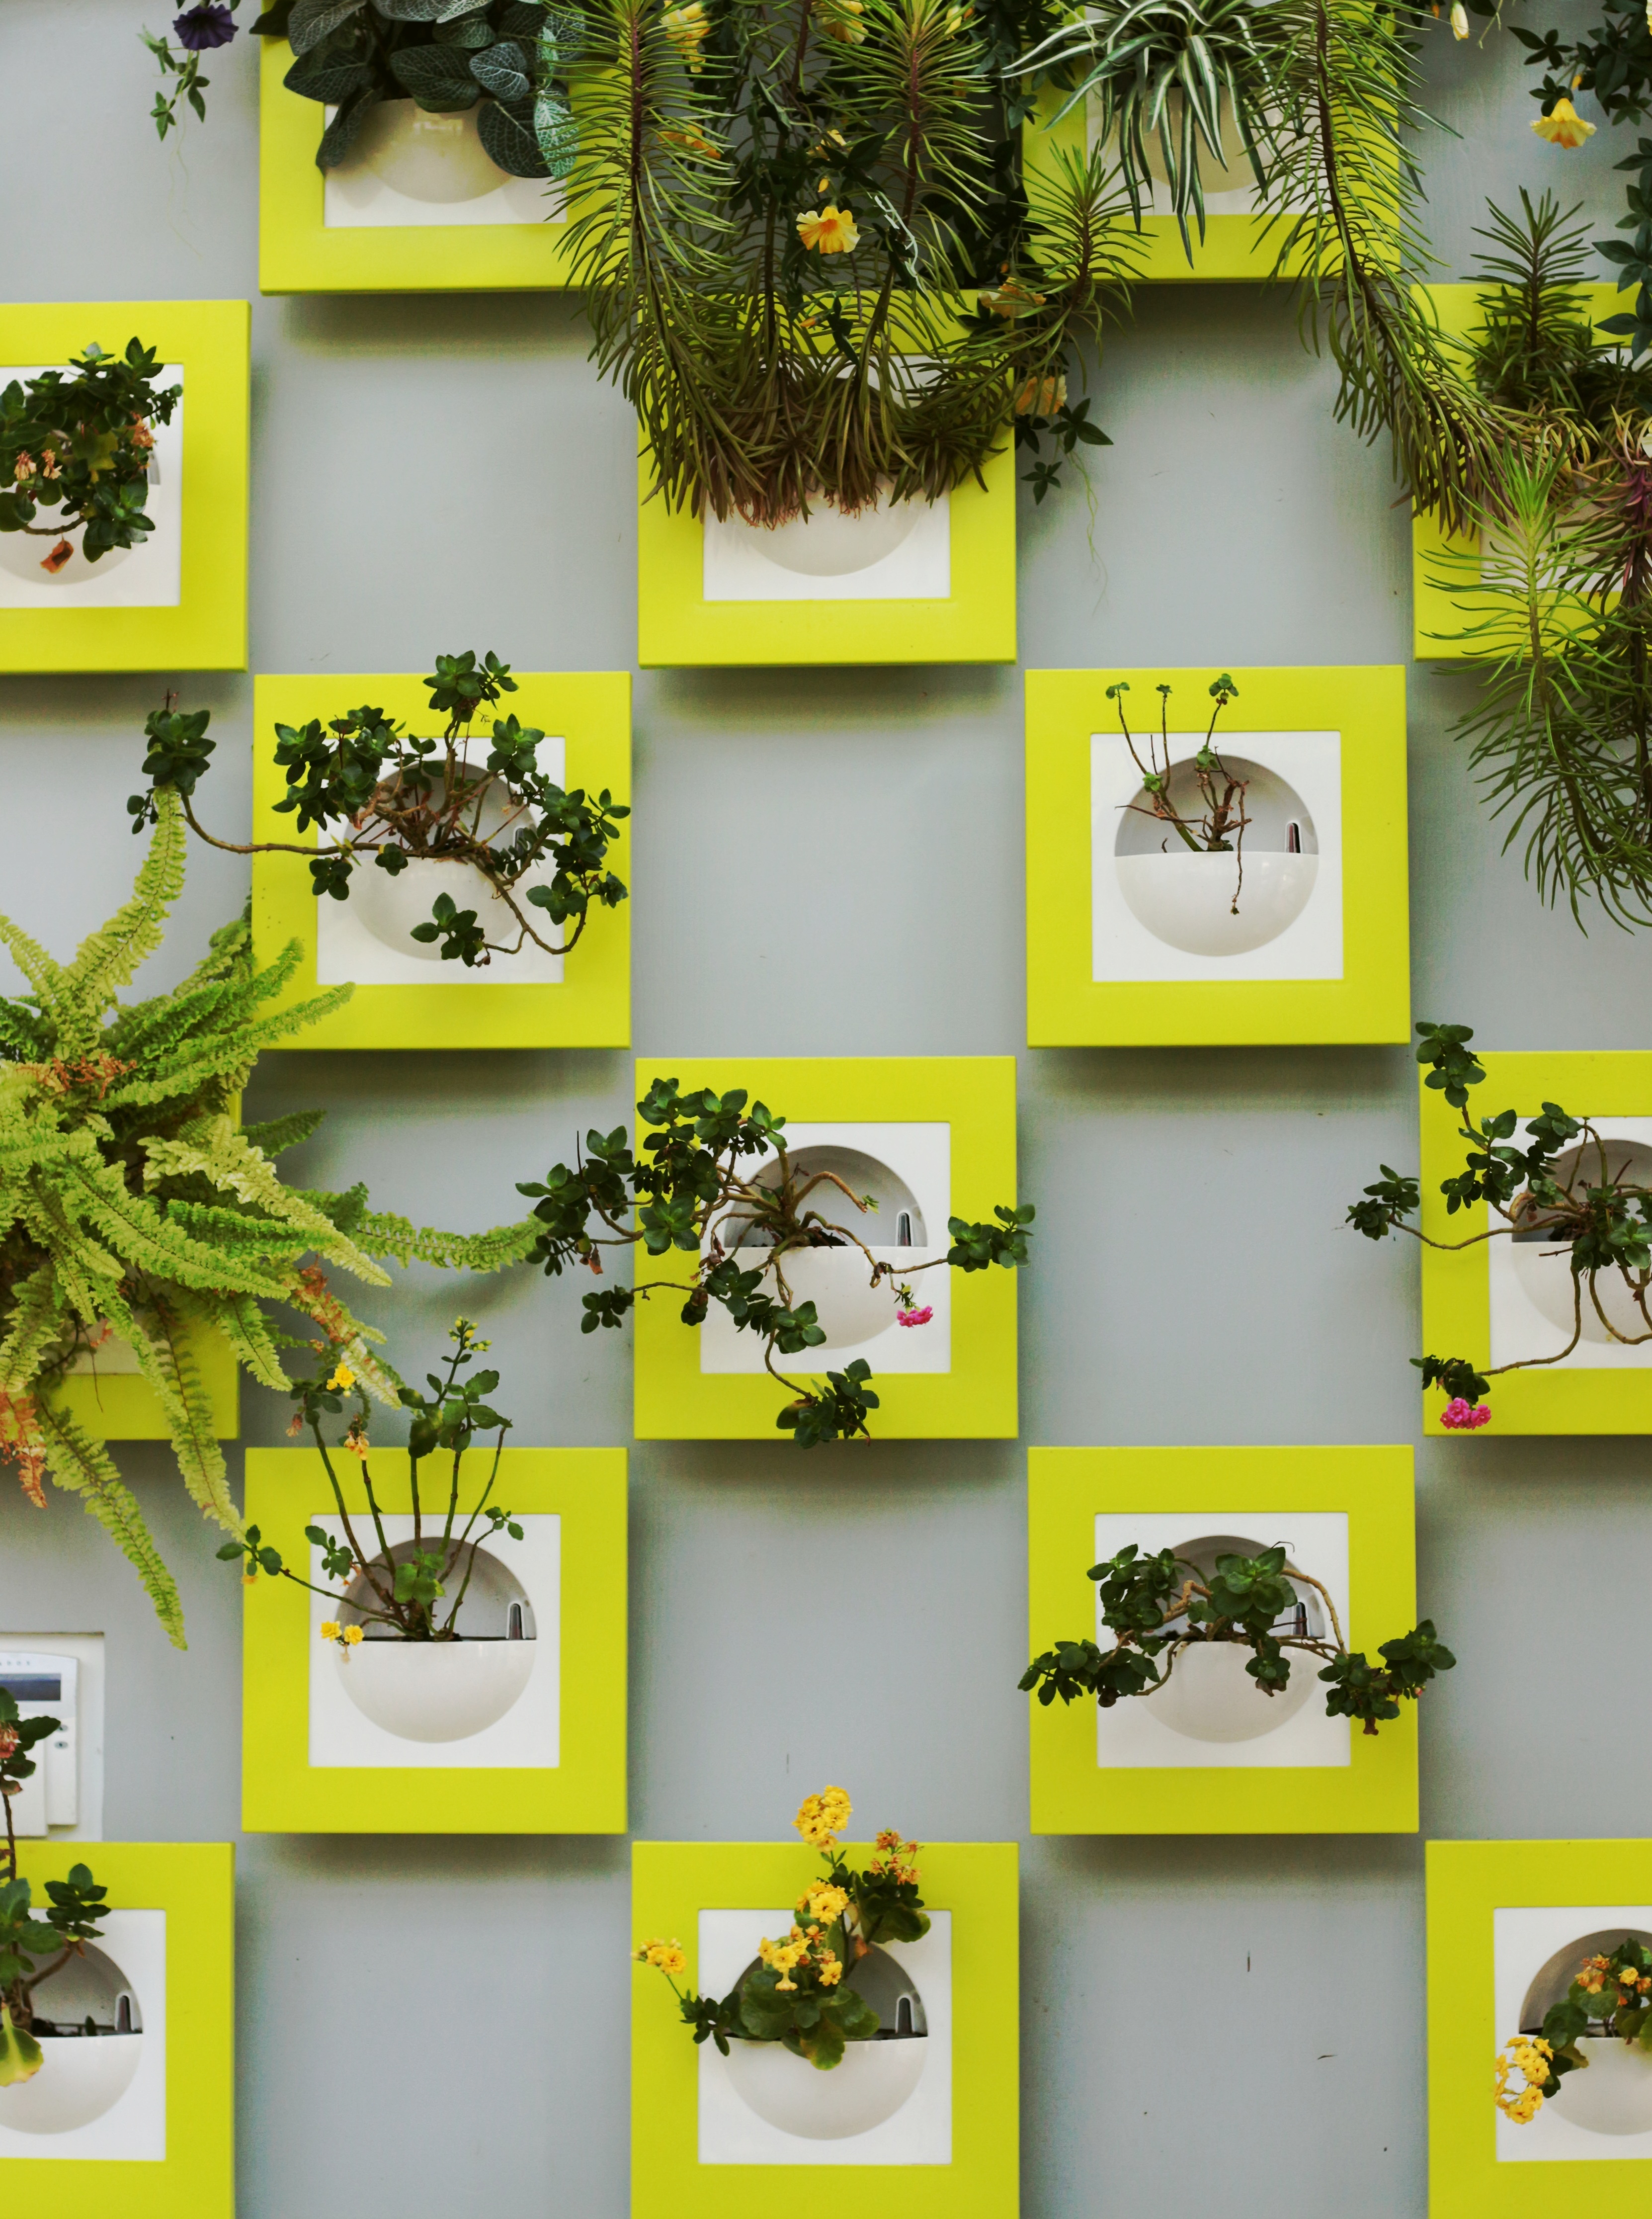
flower, pattern, green, yellow, christmas decoration, art, design, picture frame